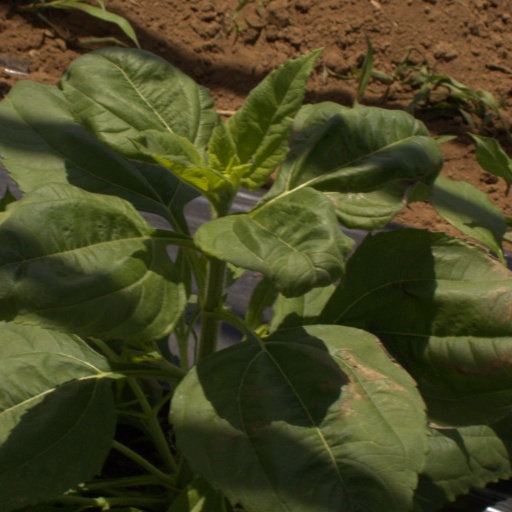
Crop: Jerusalem artichoke